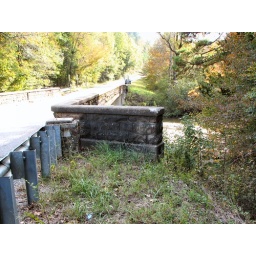
East abutment on rock bridge over Haw Creek on AR 123 west of Pelsor